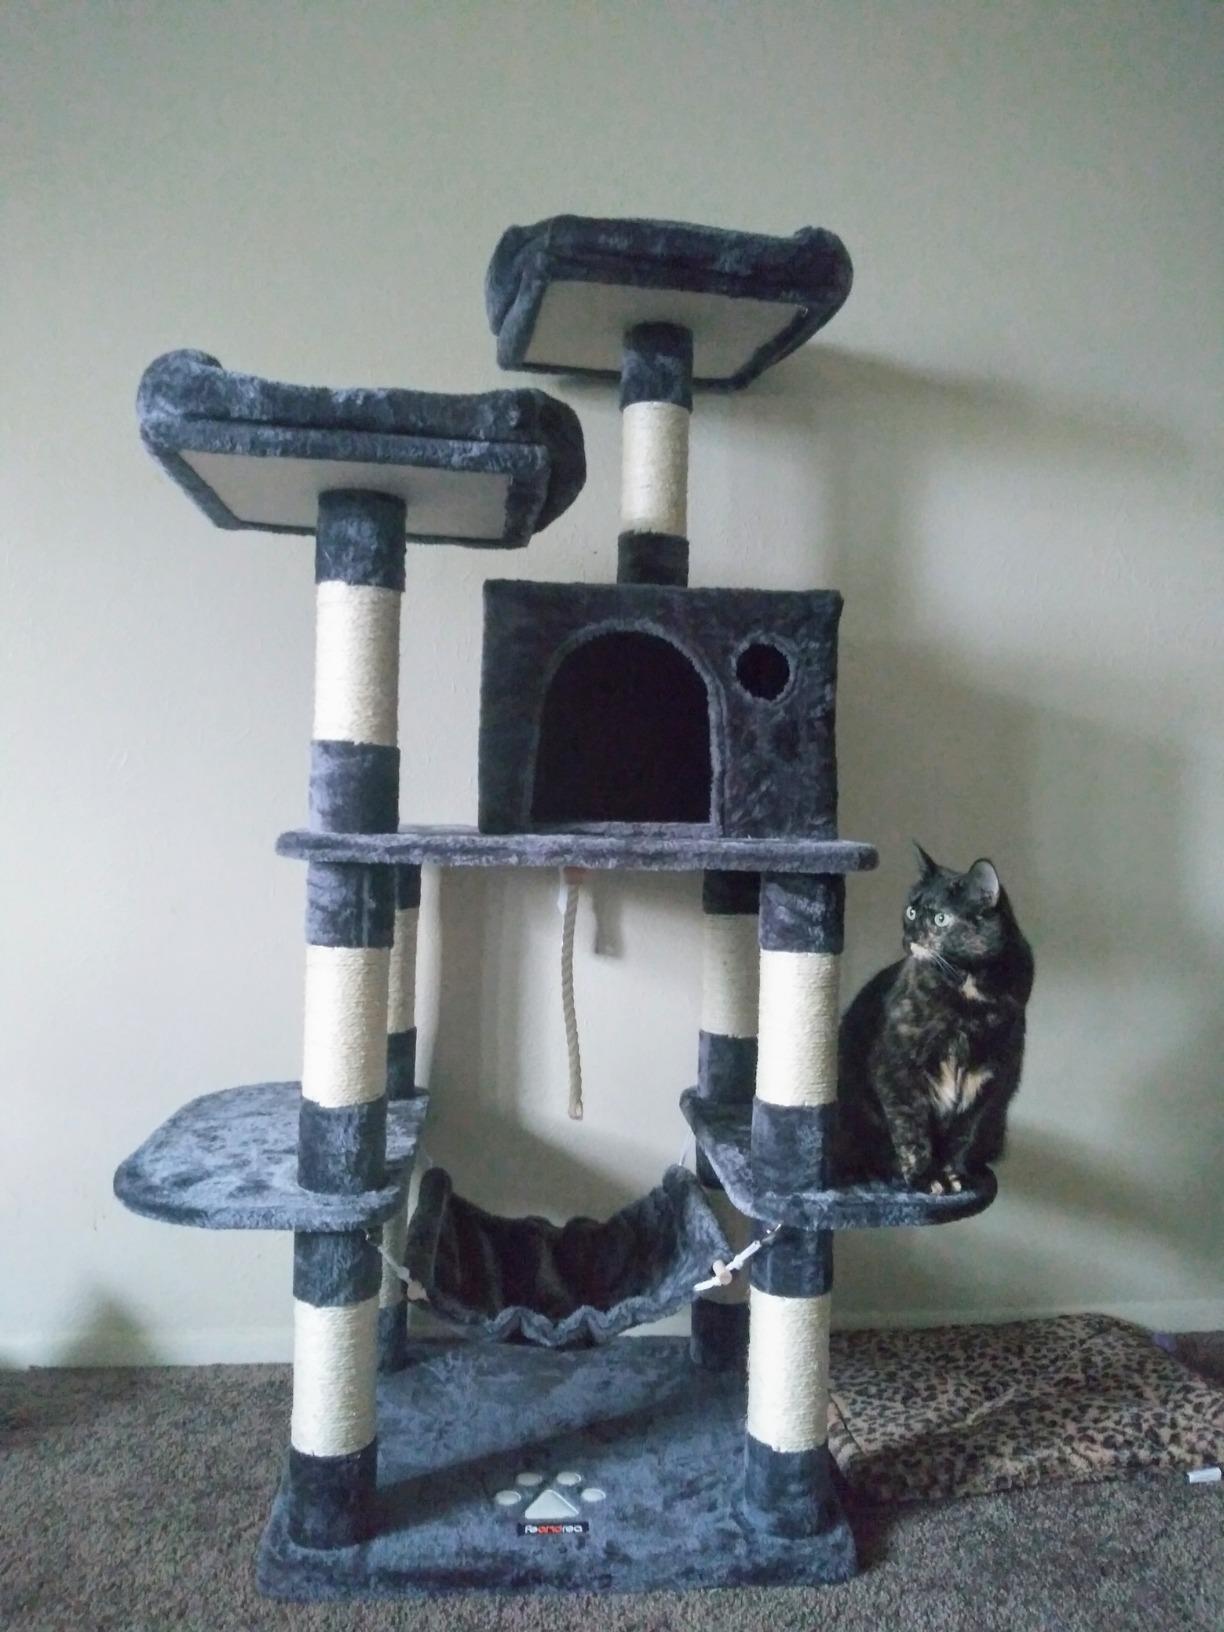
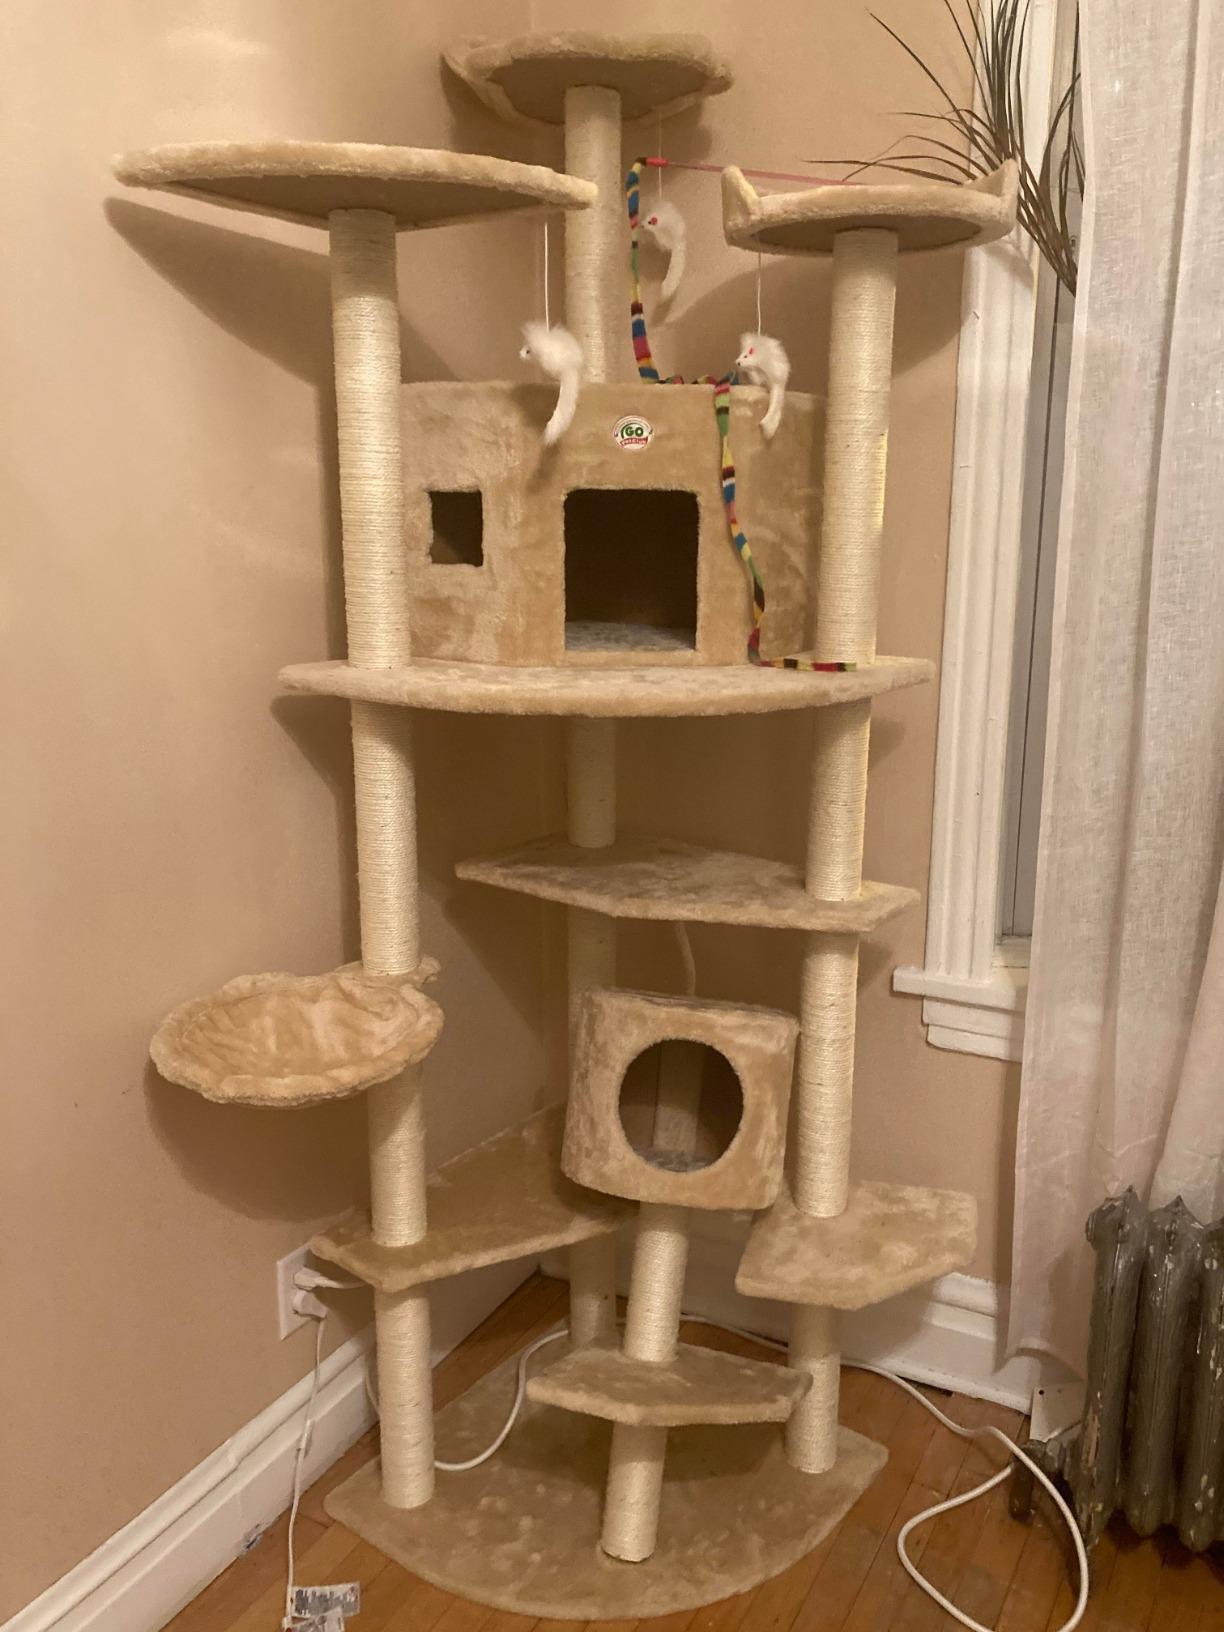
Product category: items_cat tree
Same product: no